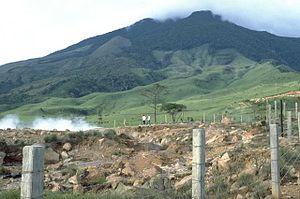
Le Miravalles est un stratovolcan du Costa Rica.